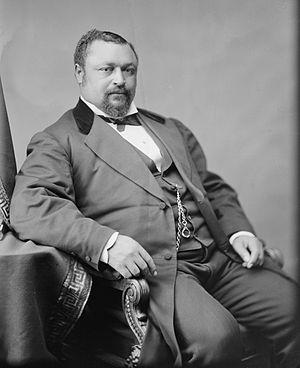
Blanche Kelso Bruce, né le 1ᵉʳ mars 1841 à Farmville en Virginie, mort le 17 mars 1898 à Washington DC, est un homme politique américain. Il fut sénateur républicain, représentant le Mississippi de 1875 à 1881 et fut le premier sénateur noir élu à accomplir un mandat complet. Hiram R. Revels, lui aussi élu du Mississippi, fut le premier noir au Congrès américain mais ne servit pas un mandat complet.